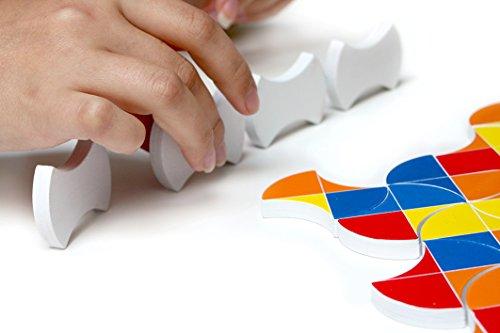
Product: Tactic 54275 X-Tiles Board Game | Children & Family Fun
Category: Toys & Games | Games & Accessories | Tile Games
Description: Game play takes the fun of dominoes and provides a new challenge using colors.
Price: $12.00
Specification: ProductDimensions:2.4x9.8x9.8inches|ItemWeight:1.26pounds|ShippingWeight:1.26pounds(Viewshippingratesandpolicies)|DomesticShipping:ItemcanbeshippedwithinU.S.|InternationalShipping:Thisitemisnoteligibleforinternationalshipping.LearnMore|ASIN:B01MG5XCDZ|Itemmodelnumber:54275|Manufacturerrecommendedage:7yearsandup